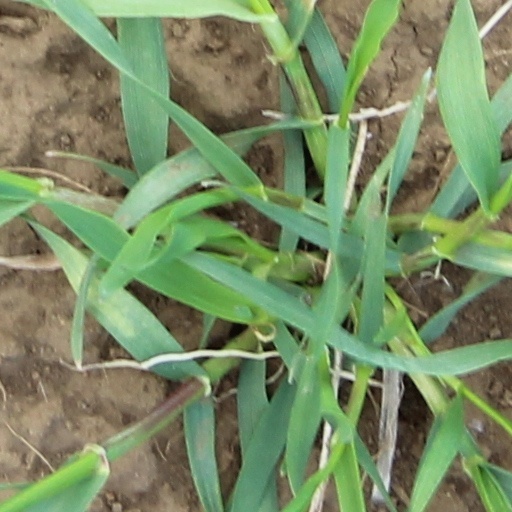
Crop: wheat